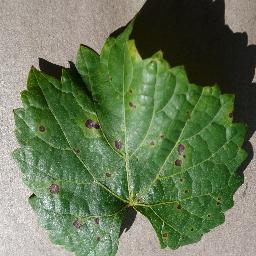
Label: Grape___Black_rot